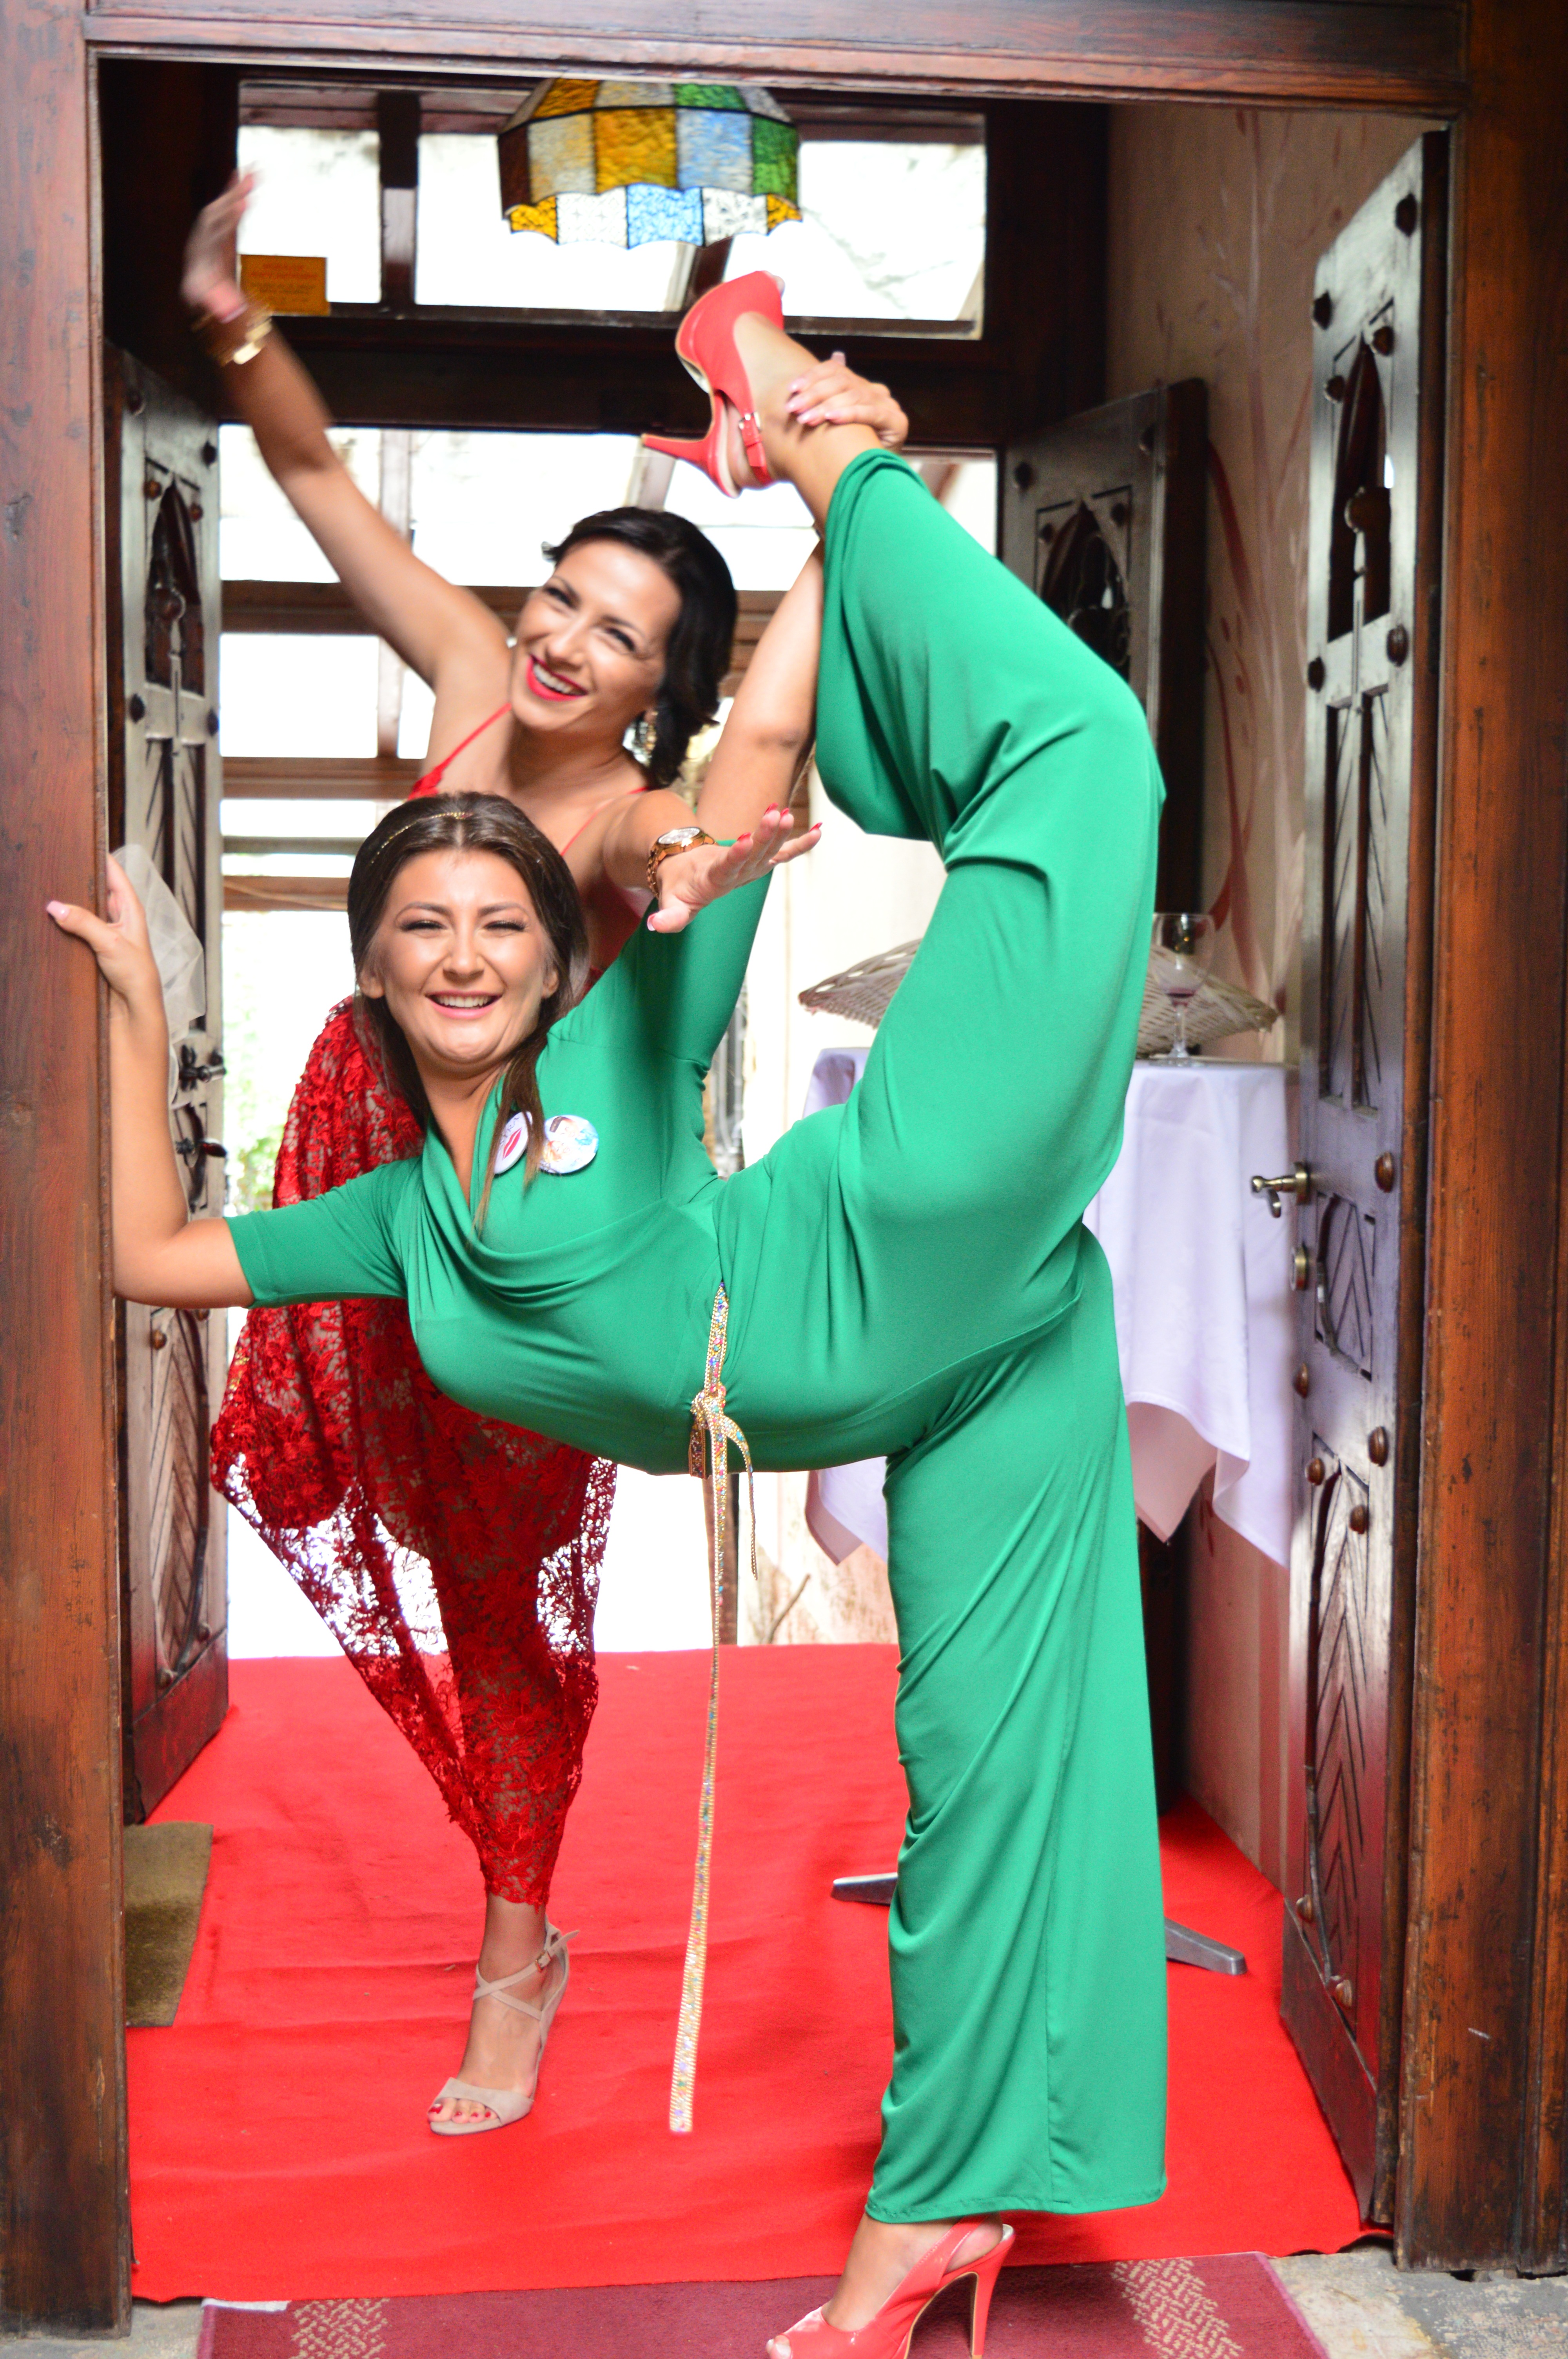
truck, red, clothing, lifestyle, girls, fun, party, costume, gymnastics